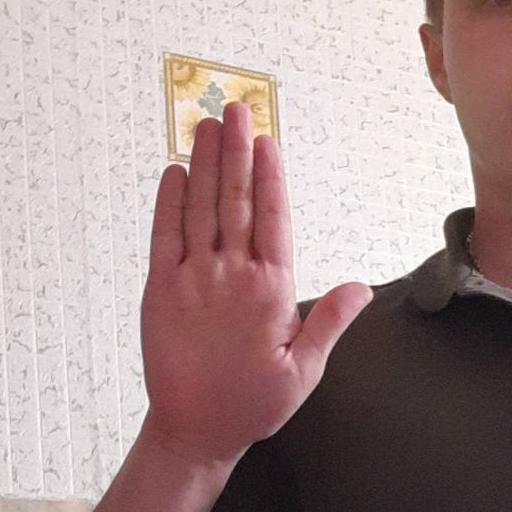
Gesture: stop